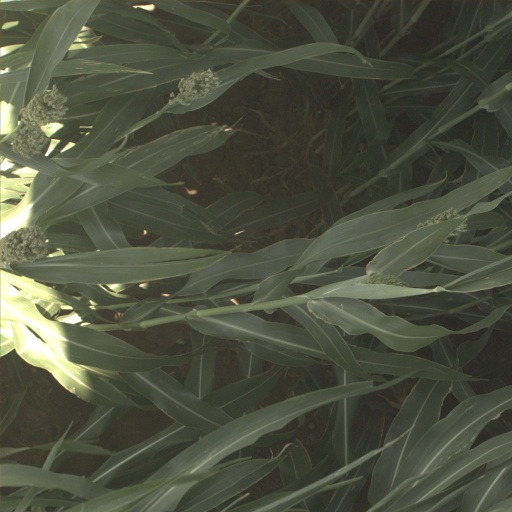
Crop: sorghum